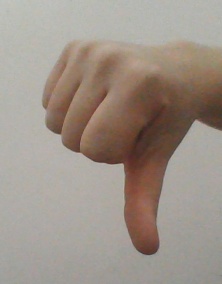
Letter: waw